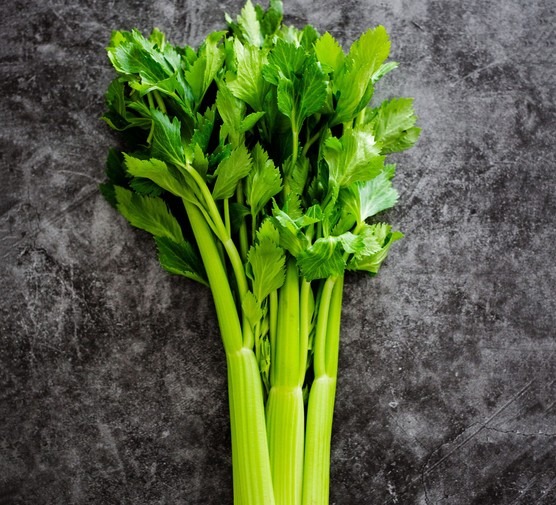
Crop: unknown
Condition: celery